Jock McLaren

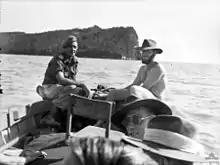
Jock McLaren (at left) returning to Berhala Island in October 1945.

During one period of his service in the Philippines, McLaren commandeered a 26-foot whaleboat that he called "The Bastard". McLaren and his crew often used surprise to their advantage, entering Japanese-controlled ports in broad daylight, to fire at supply vessels and piers with machine guns and a mortar, before retreating.